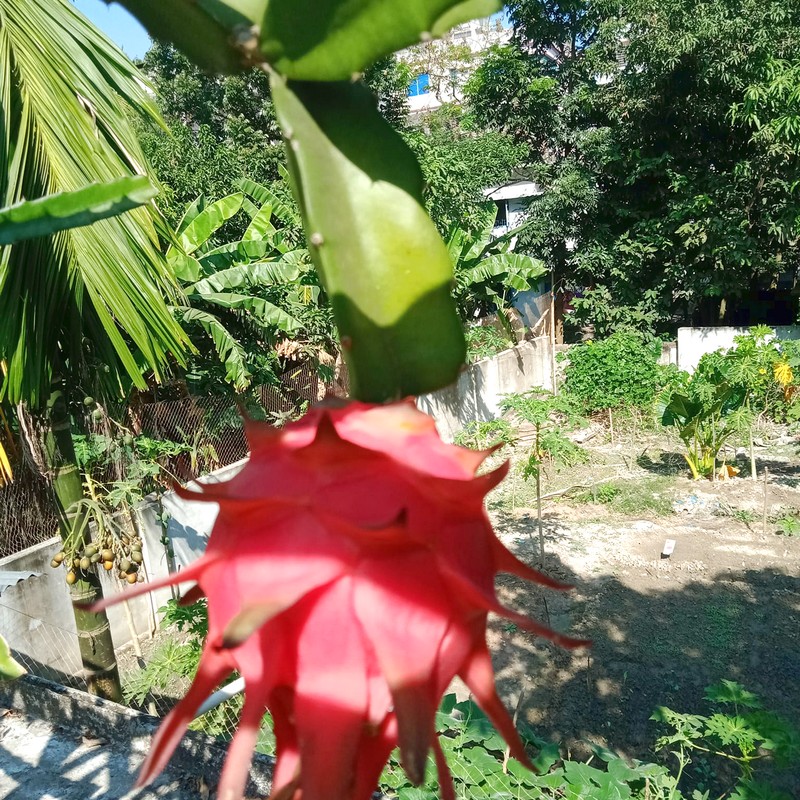
Label: Mature Dragon Fruit